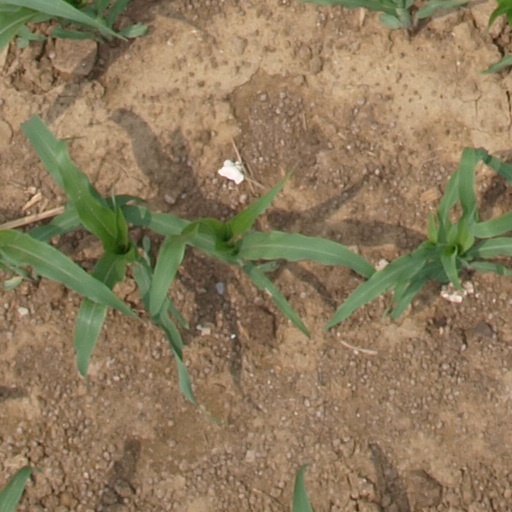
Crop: maize; corn